Chris Hardwick

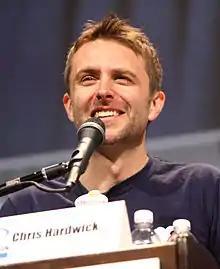
Hardwick speaking at the 2013 WonderCon

Christopher Ryan Hardwick (born November 23, 1971) is an American comedian, actor, television and podcast host, writer, and producer. He hosted "Talking Dead", an hourlong aftershow on AMC affiliated with the network's zombie drama series "The Walking Dead" and "Fear the Walking Dead", as well as "Talking with Chris Hardwick", a show in which Hardwick interviews prominent pop culture figures, and "The Wall", a plinko-inspired gameshow on NBC, Hardwick created Nerdist Industries, operator of the Nerdist Podcast Network and home of his podcast "The Nerdist Podcast", which later left the network and was renamed to "ID10T with Chris Hardwick". His podcast had broadcast 1,000 episodes as of December 2019.